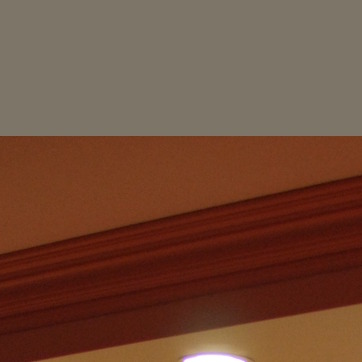
Material: painted